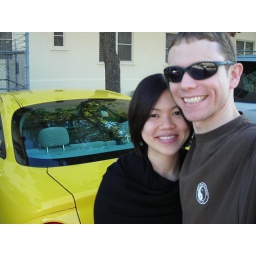
Our bright yellow rental car in San Antonio